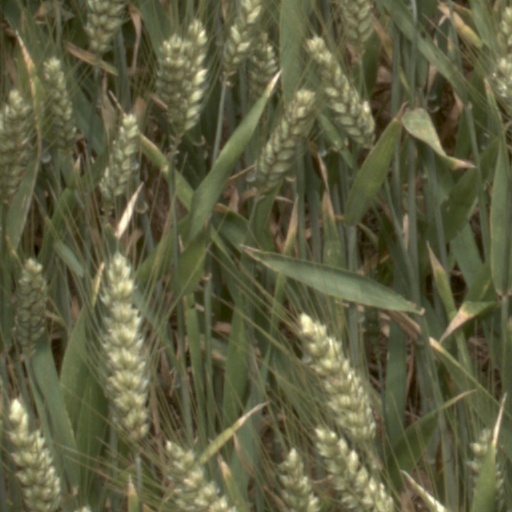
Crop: wheat